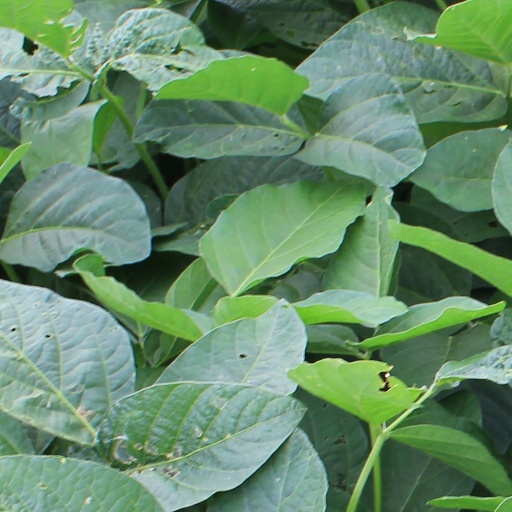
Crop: soybean